Everything That Happens Will Happen Today

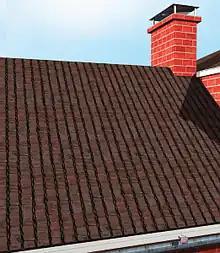
Designer Stefan Sagmeister was inspired by the music to create a domestic scene with a "dark edge", such as this roof with a discarded condom wrapper in the gutter.

By March 2008, the duo had recruited Seb Rochford to play drums with Byrne in New York City. Later that month, multi-instrumentalist and previous Eno collaborator Leo Abrahams was enlisted to perform guitar, percussion instruments, and piano in his London home studio. Abrahams and Rochford would continue working on the tracks in Abrahams' studio through May and their work was e-mailed to other collaborators—Byrne attended one session to play guitar. Other musicians worked with Byrne in New York City and Eno in London, such as frequent Byrne collaborator Mauro Refosco, Eno's daughters Darla and Irial, and Jarvis Cocker of Pulp, who added uncredited guitar in London. The duo attempted to record as much of the music from home studios as possible and played almost all instrumentation themselves, saving the drums and percussion for the studio. In addition to the tracks that were released, the musicians had some other instrumentals that Byrne did not complete.